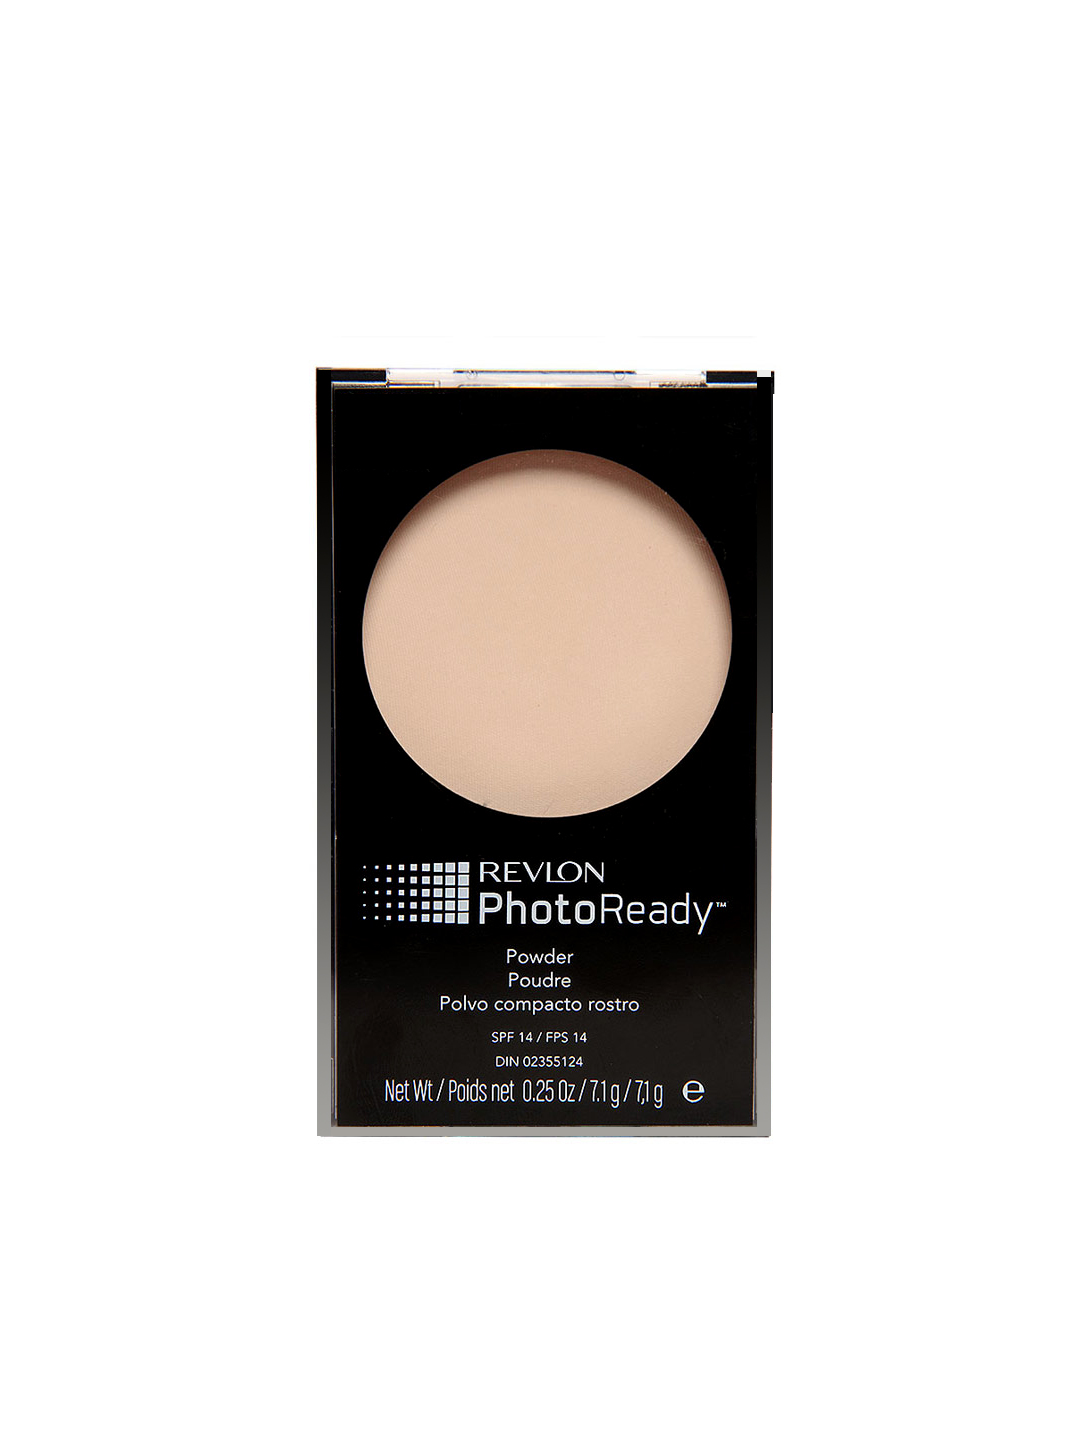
Revlon Photo Ready Fair / Light Compact 01
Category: Personal Care / Makeup / Compact
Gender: Women
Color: Skin
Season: Spring 2017
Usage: Casual